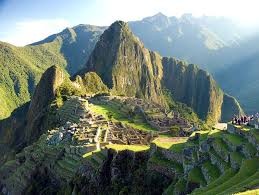
Landmark: Machu Picchu